Coronation Park, Delhi

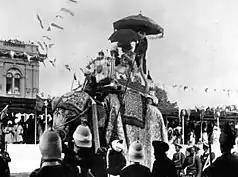
Viceroy Curzon and Lady Curzon arriving at the Delhi Durbar, 1903.

The second and third Durbars were held at the same location to celebrate the Coronation of British Monarchs. The second Durbar was organised for 1 January 1903 to celebrate the Coronation of King Edward VII. Lord Curzon, the Viceroy and the chief architect of the show, planned meticulously what was considered an extravagant display of pomp and splendour.